Ecstasies: Deciphering the Witches' Sabbath

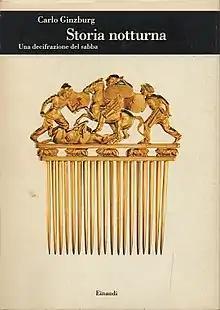
First edition (Italian)

Ecstasies: Deciphering the Witches' Sabbath is a study of visionary traditions in Early Modern Europe written by the Italian historian Carlo Ginzburg. First published by Giulio Einaudi in 1989 under the Italian title "Storia notturna: Una decifrazione del Sabba", it was later translated into English by Raymond Rosenthal and published by Hutchinson Radius in 1990.